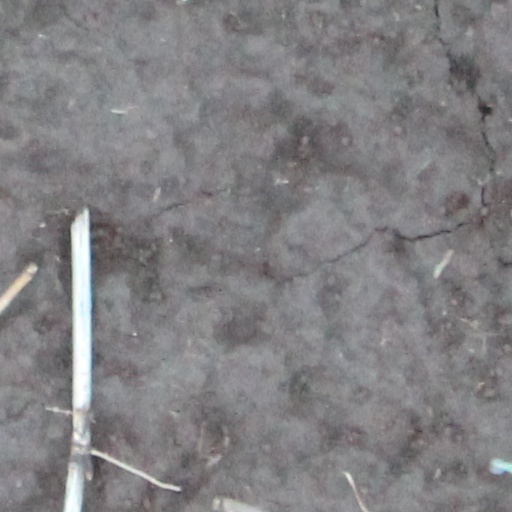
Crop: wheat